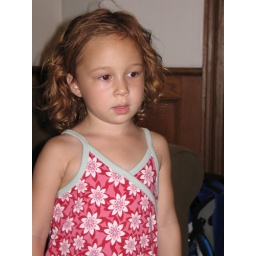
Noe in flower dress